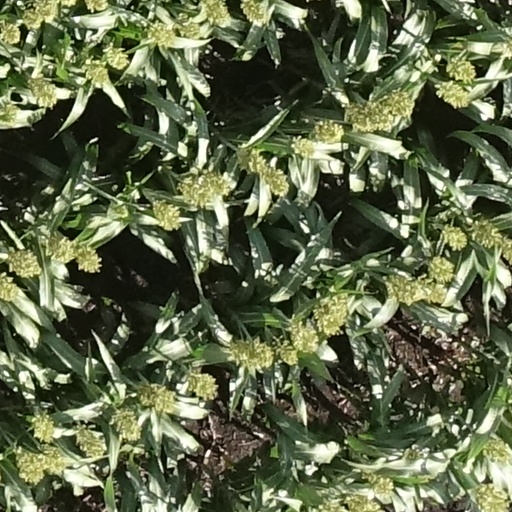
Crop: sorghum